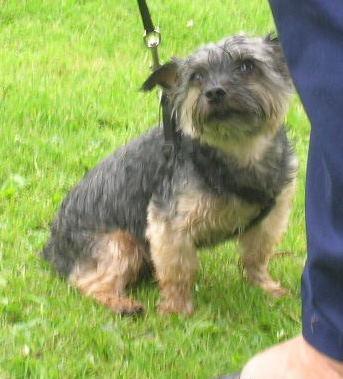
cairn